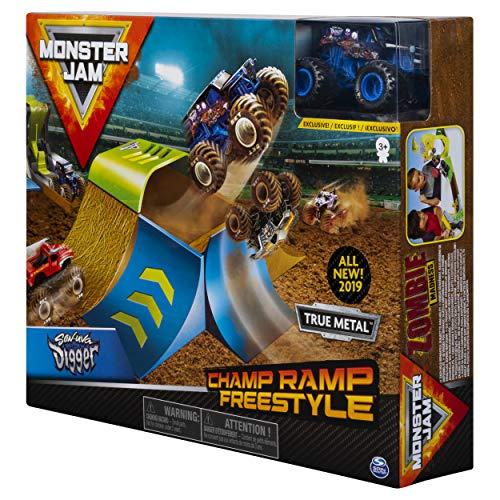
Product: Monster Jam Official Champ Ramp Freestyle Playset Featuring Exclusive Son-uva Digger Monster Truck
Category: Toys & Games | Play Vehicles | Vehicle Playsets
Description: INCLUDES EXCLUSIVE TRUCK: The Monster Jam Champ Ramp Freestyle playset includes an authentic 1:64 scale Son uva Digger monster truck that can’t be found anywhere else, a must have for Monster Jam fans.
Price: $19.99
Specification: ProductDimensions:3x15x12inches|ItemWeight:1.43pounds|ShippingWeight:2.13pounds(Viewshippingratesandpolicies)|ASIN:B07GTKVCYJ|Itemmodelnumber:20103382-6053296|Manufacturerrecommendedage:36months-5years